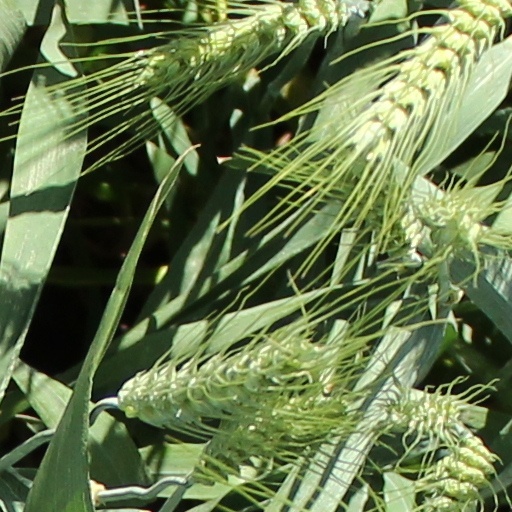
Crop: wheat